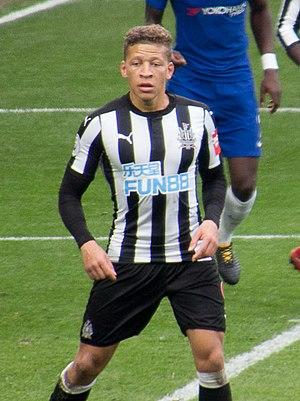
Dwight Devon Boyd Gayle, né le 17 octobre 1990 à Walthamstow, est un footballeur anglais qui évolue au poste d'attaquant à Newcastle United.